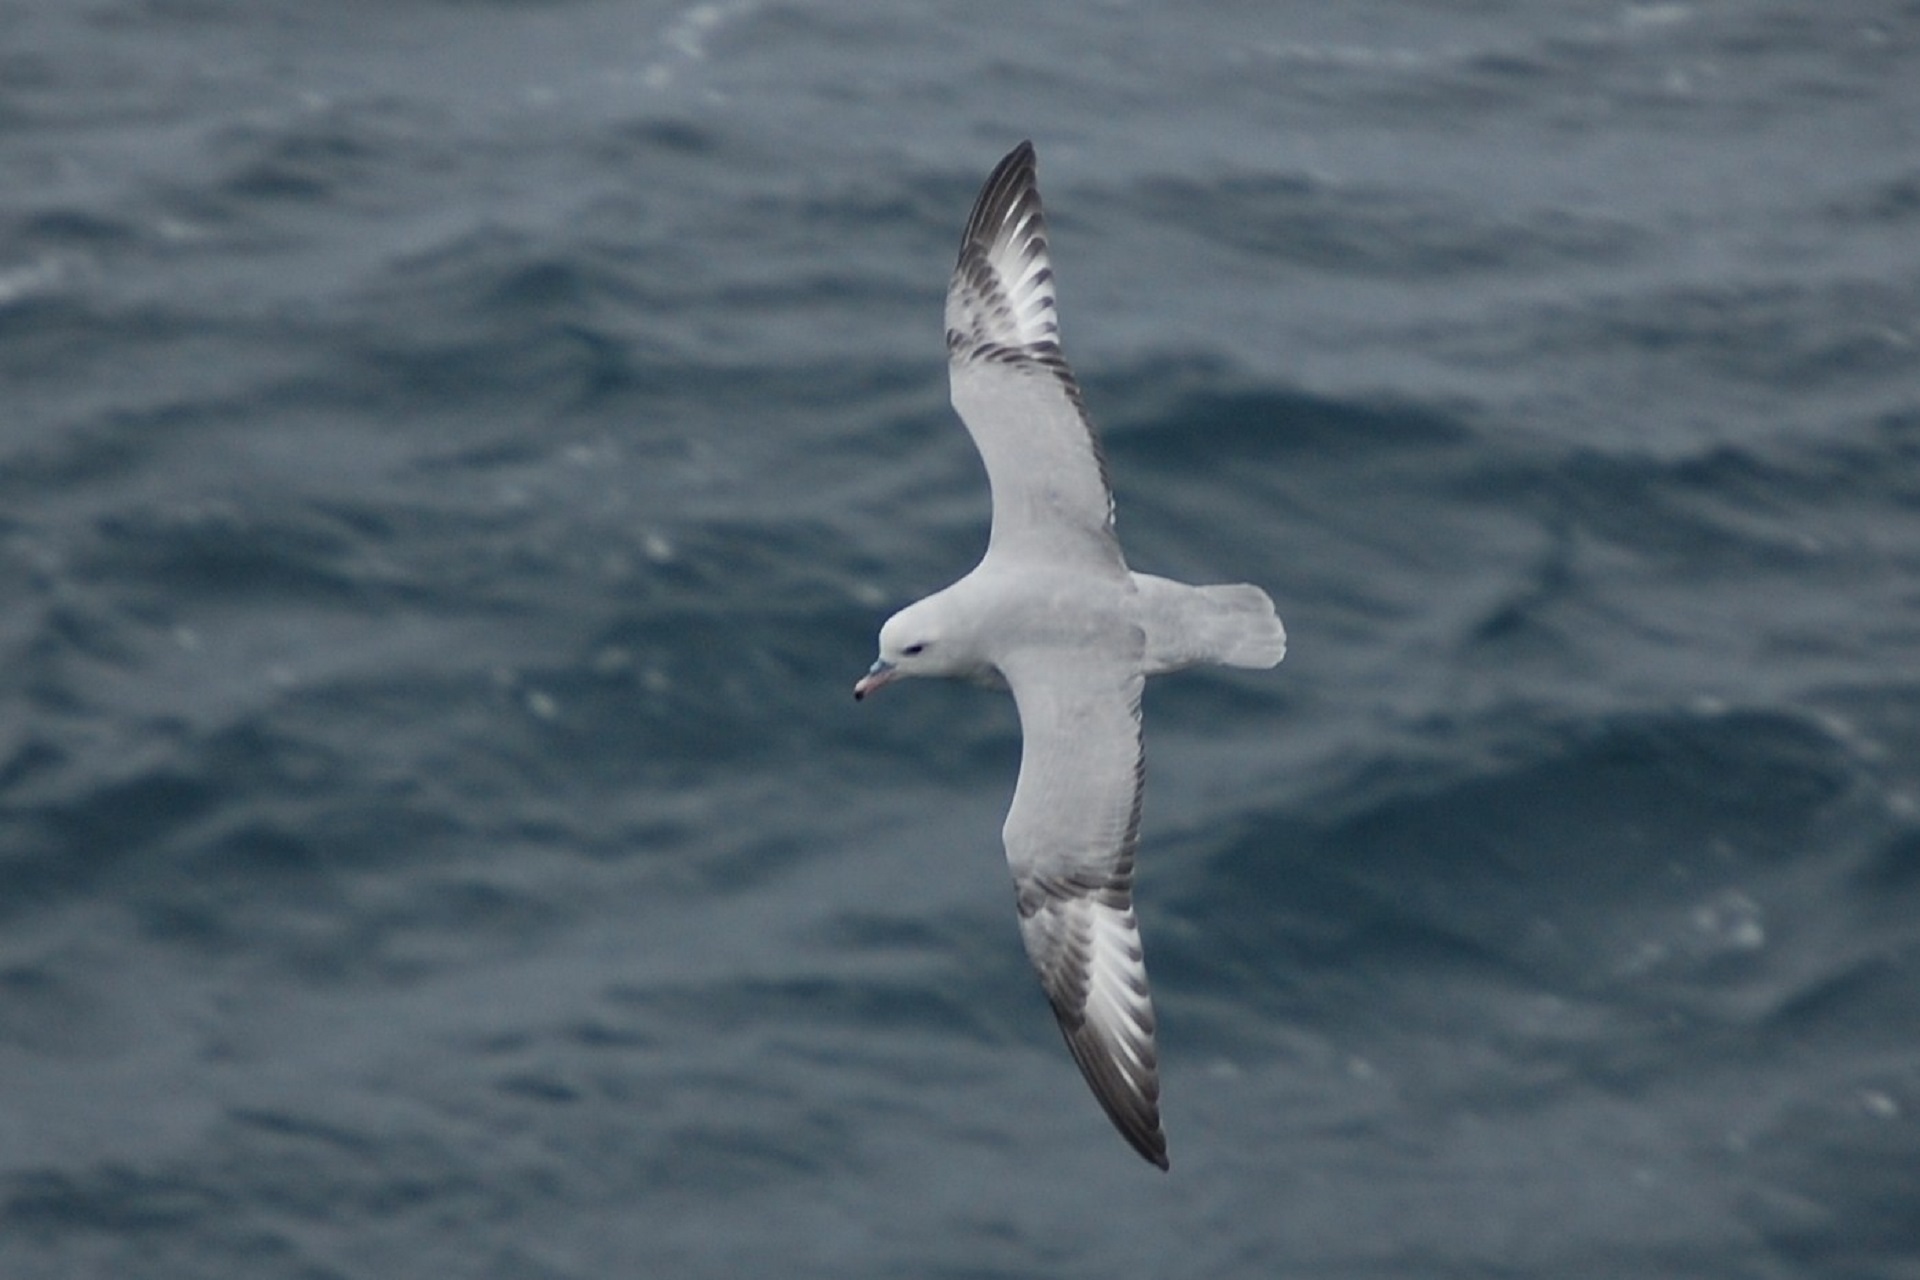
landscape, sea, nature, ocean, bird, wing, shore, lake, seabird, flying, fly, seagull, gull, scenic, wings, vertebrate, scene, waterfowl, albatross, gannet, charadriiformes, european herring gull